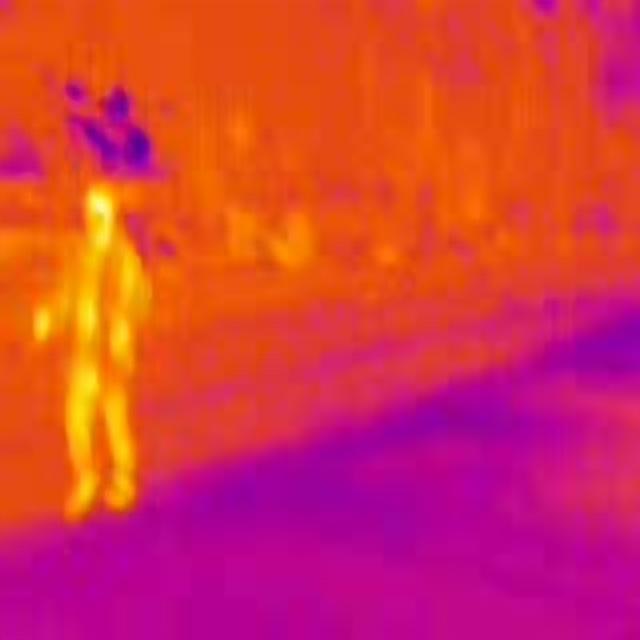
Detected objects:
label: person